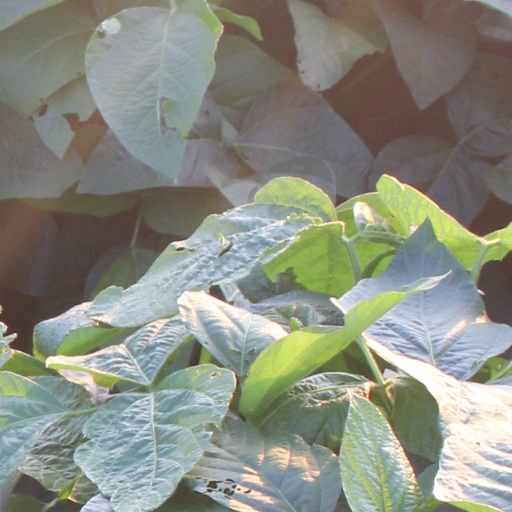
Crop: soybean